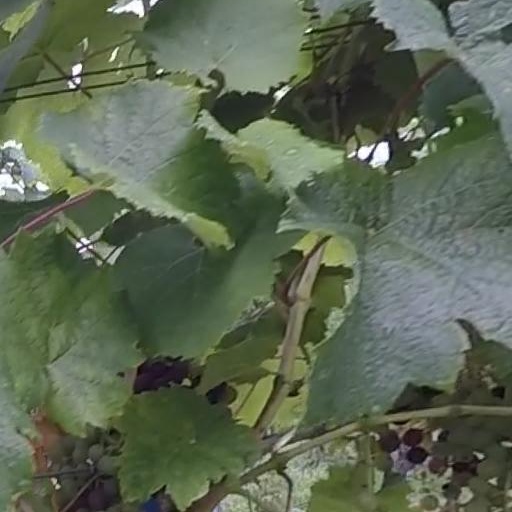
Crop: grape